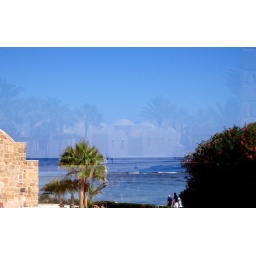
seen in upper Egypt, looking to Red Sea, reflection of houses in the open window